List of compositions by Guillaume Lekeu

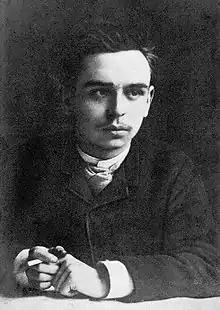
Guillaume Lekeu

The list is initially in chronological order of composition completion date. The "V." header is clickable and doing so will sort the list by "V" numbers, which are grouped into genre and other categories, according to the 1993 catalogue by musicologist Luc Verdebout. (To return to the chronological order, reload the webpage.)